Pax Christi

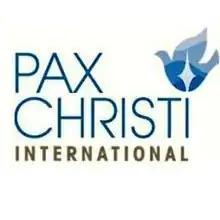
Pax Christi International logo

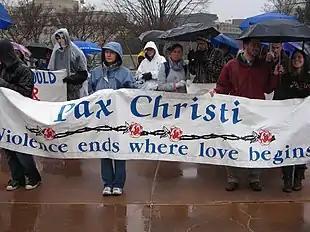
Pax Christi protesting the U.S. invasion of Iraq (Washington, D.C., March 2008).

Pax Christi (Latin for Peace of Christ) was established in France in March 1945 by Marthe Dortel-Claudot and Bishop Pierre-Marie Théas, after the Germans had been expelled from France but before the end of World War II in Europe. Both were French citizens interested in reconciliation between French and German citizens in the aftermath of the war.